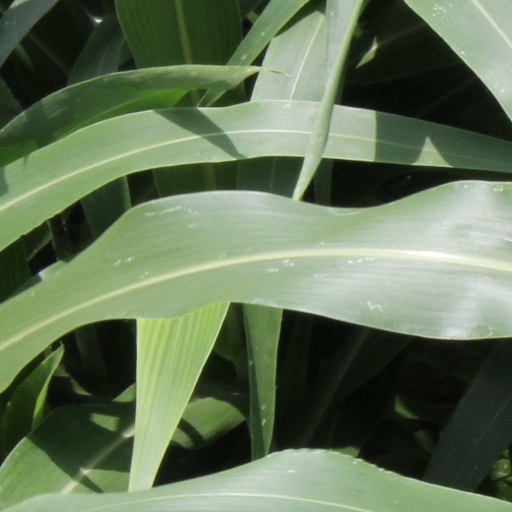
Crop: sorghum